Lize Kop

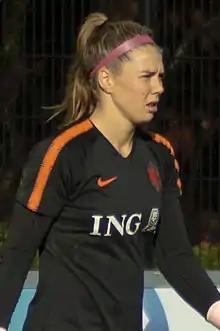
Kop with Netherlands in 2018

Lize Kop (born 17 March 1998) is a Dutch professional footballer who plays as a goalkeeper for Women's Super League club Tottenham Hotspur and the Netherlands national team. She previously played for Ajax and Leicester City.